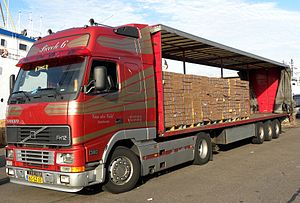
Volvo FH
Volvo FH12 380
FH12
Volvo FH er en serie af lastbiler til fjerntransport produceret af Volvo Trucks. Modelserien kom på markedet i august 1993 som efterfølger for Volvo F10, F12 og F16 efter en udviklingstid på syv år. FH-serien fandtes oprindeligt i versionerne FH 12 og FH 16, begge med samme førerhus. Modelserien blev modificeret i 1998, 2002, 2008 og 2013. I år 2005 blev FH 12 afløst af FH 13 med en ny 12,8-liters motor. Modellen er siden introduktionen blevet bygget i mere end 400.000 eksemplarer.